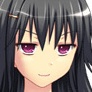
Portrait style: Anime Portrait